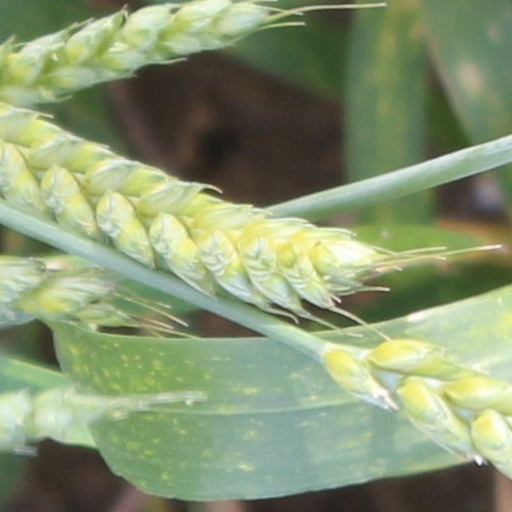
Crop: wheat